Izmaylovo District

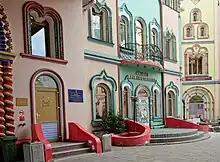
A building designed especially for weddings in Old Russian stone house architectural style in Izmailovo Kremlin

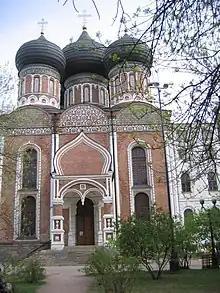
Church of Intercession of the Most Holy Theotokos

According to the Russian population audit of 1800, the population of Izmaylovo was 121 homesteads comprising 753 people. The village continued to grow slowly until the October Revolution, when the buildings were confiscated and given to laborers. In 1924, a part of Izmaylovo became known as Bauman township, named after the Russian revolutionary Nikolay Bauman. Other objects named after him are the Baumanskaya metro station and Bauman University, both are located outside of Izmaylovo.